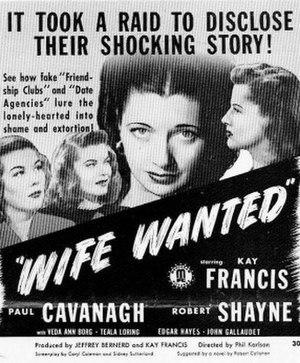
Une série B est à l'origine un long métrage tourné avec un petit budget de production, distribué sans campagne publicitaire, et projeté en première partie d'un double programme : ce type de films était très courant durant l'âge d'or d'Hollywood. Depuis le déclin puis l'abandon des séries B, à la fin des années 1950, le terme est utilisé dans un sens plus large, désignant tous les films à faible budget, exception faite des essais et des films pornographiques.